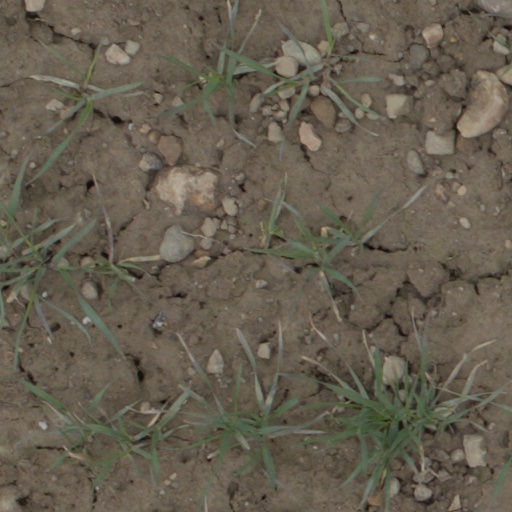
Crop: wheat